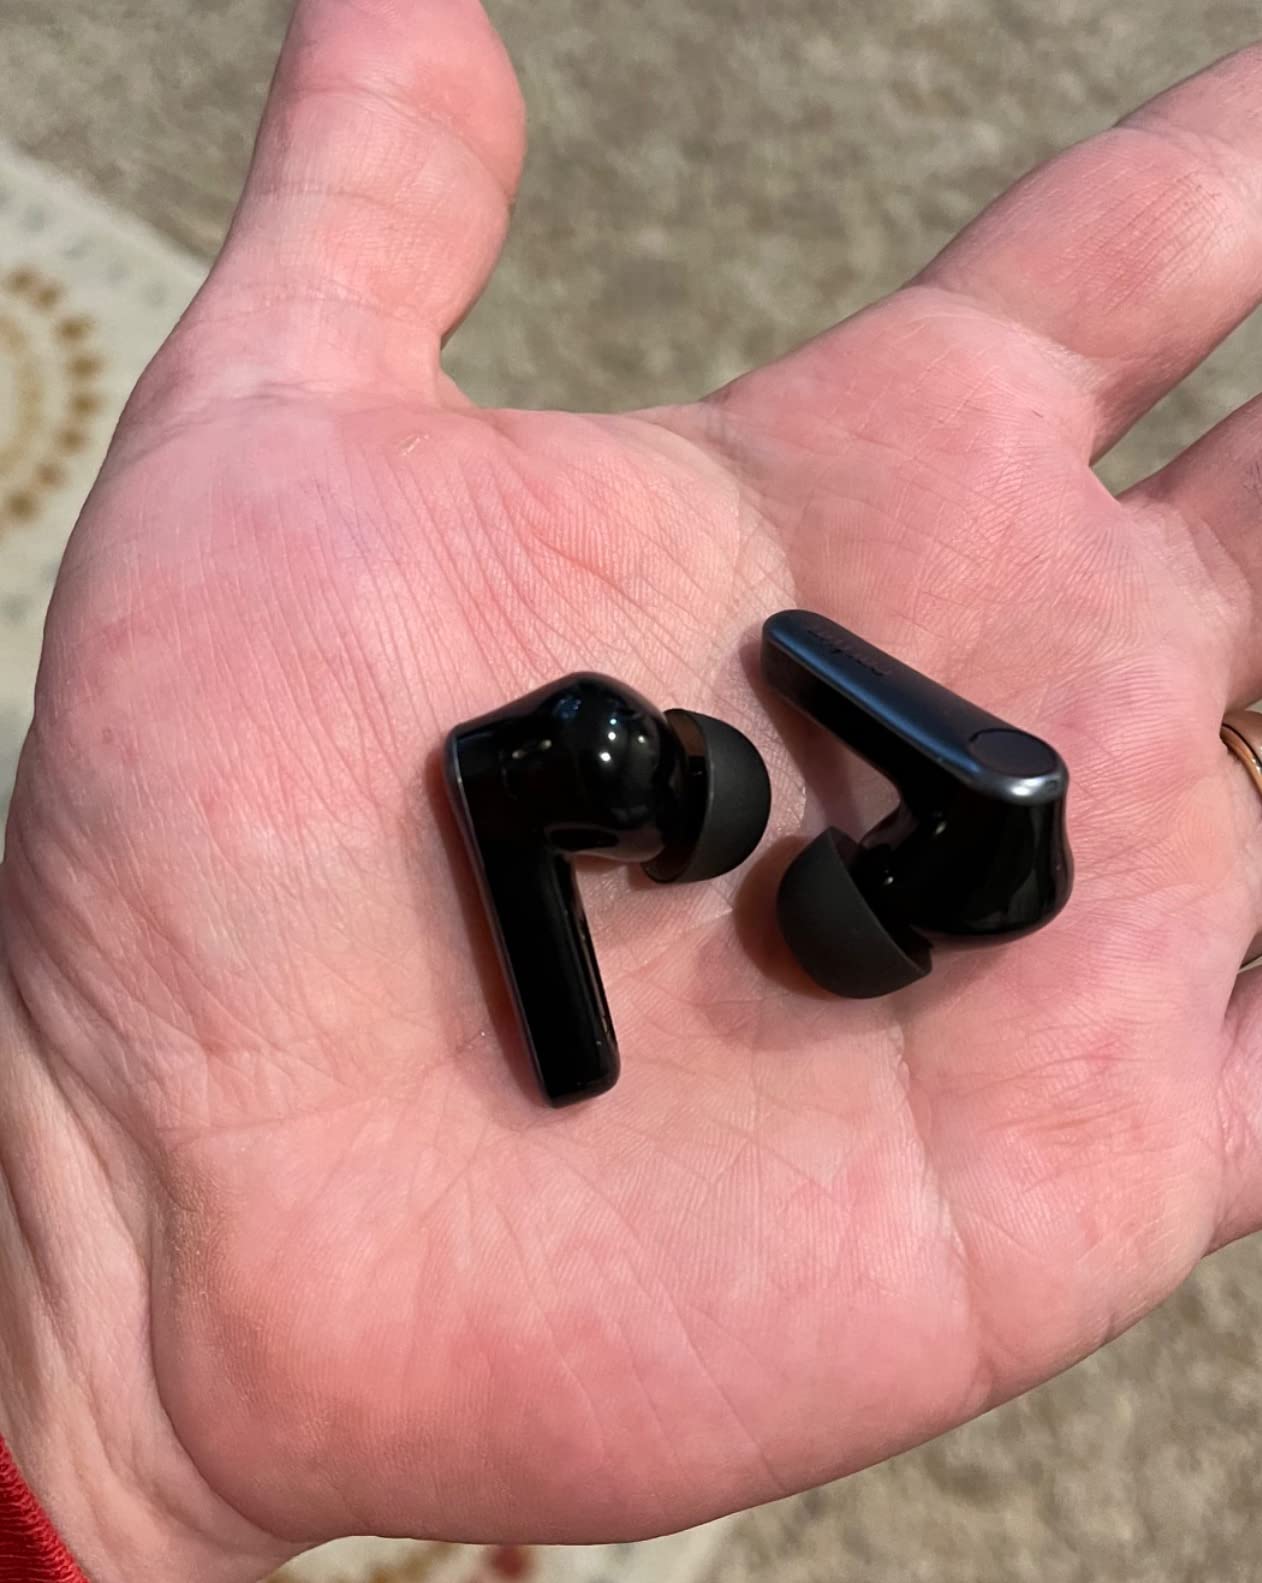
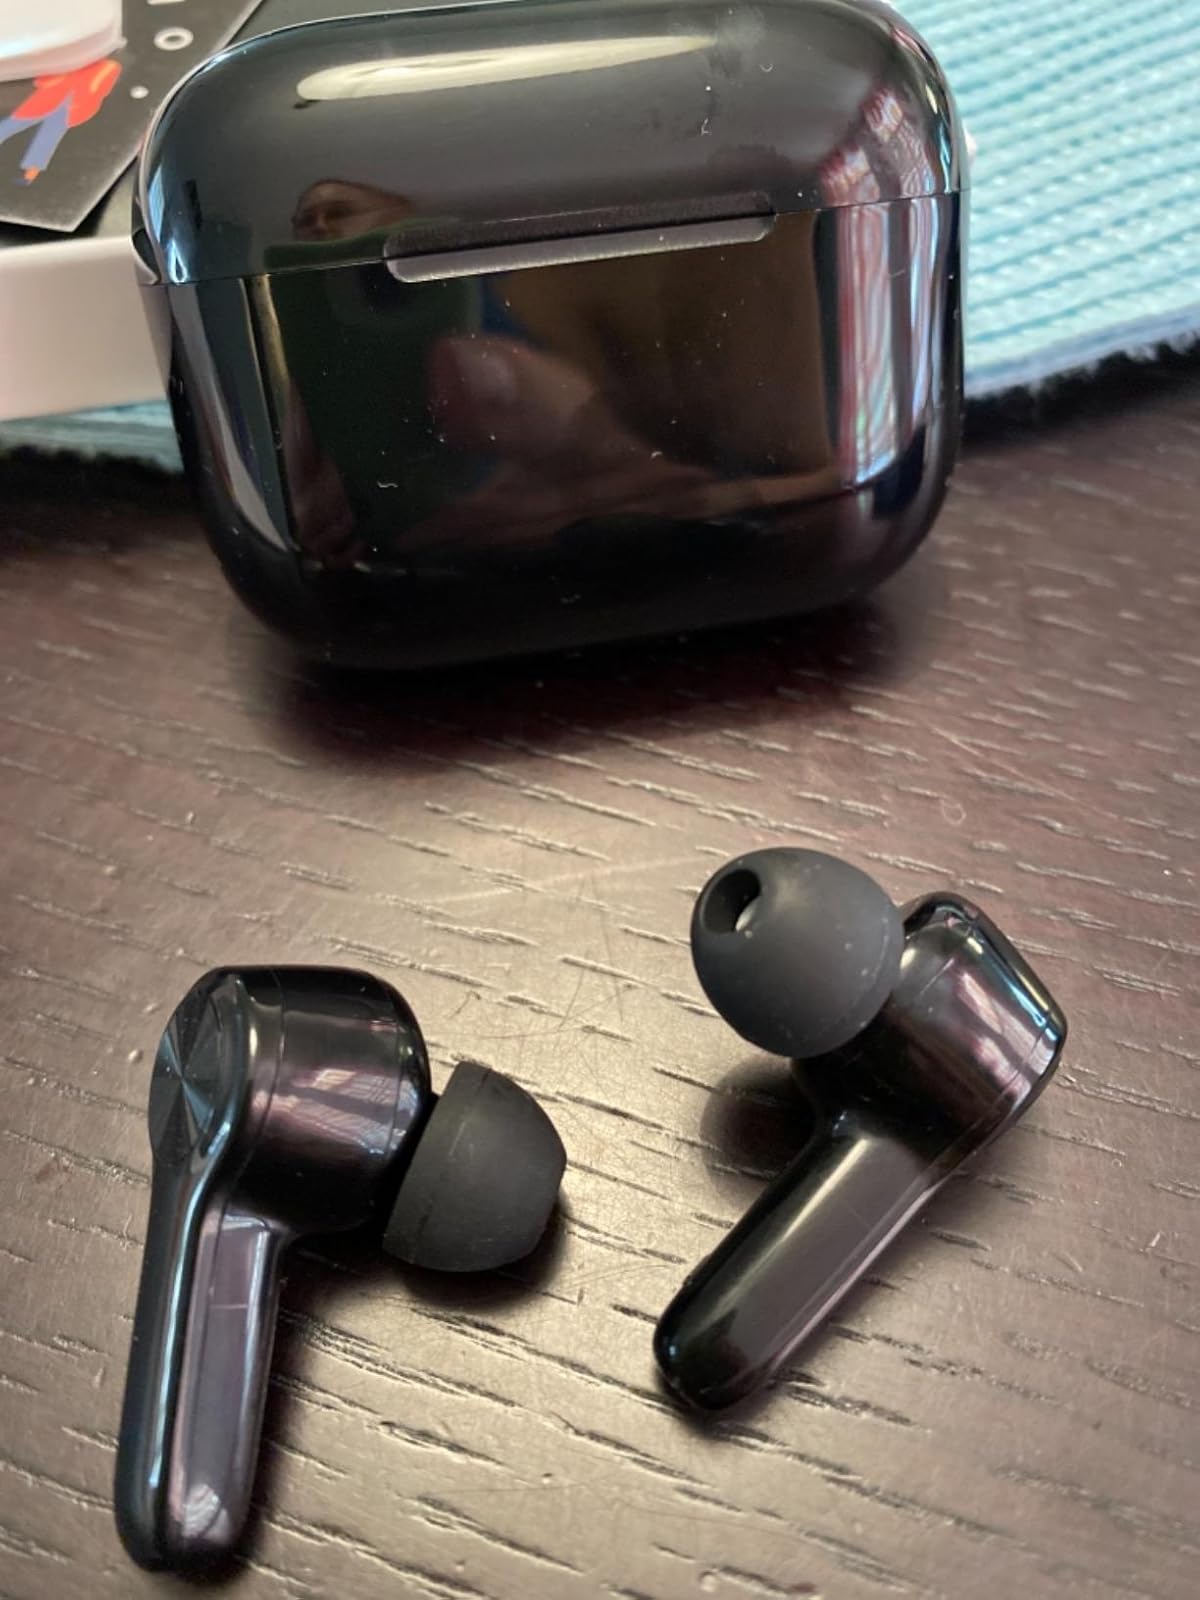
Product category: earbuds
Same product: no